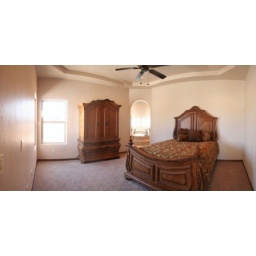
A Stearns Custom Homes spacious bedroom with bathroom in Las Cruces, New Mexico.